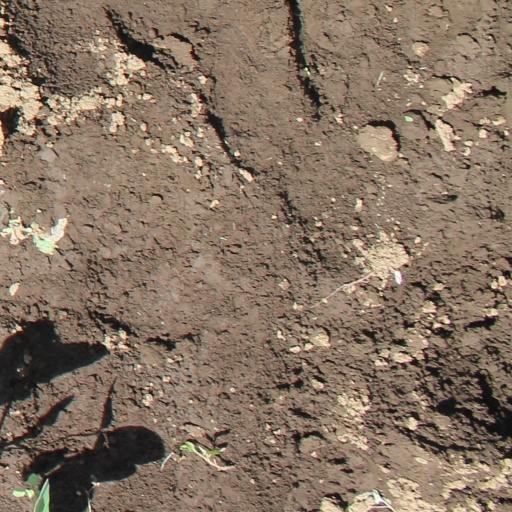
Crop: soybean